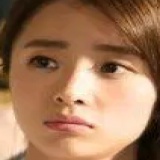
diễn viên Hồ Băng Khanh